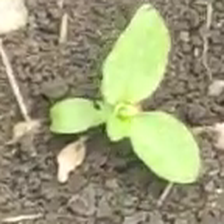
Weed species: Kena_(Commplina_benghalensio)